Robert Jackson (educator)

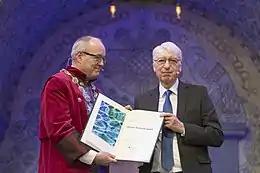
Jackson receiving his honorary doctorate diploma at NTNU, Trondheim in 2017. Left: NTNU's rector Gunnar Bovim

Jackson has continued to argue that an open and inclusive study of religions and other worldviews in state funded schools is intrinsic to a broadly based liberal education, while also contributing instrumentally to the personal development of students and to social aims, such as fostering appreciation for the human rights principle freedom of religion and belief.